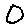
Label: 0